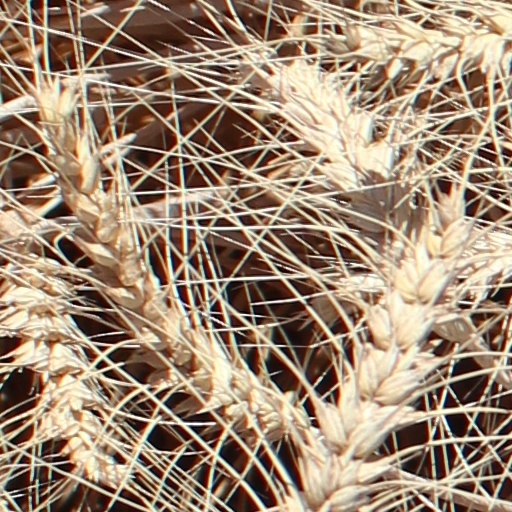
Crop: wheat